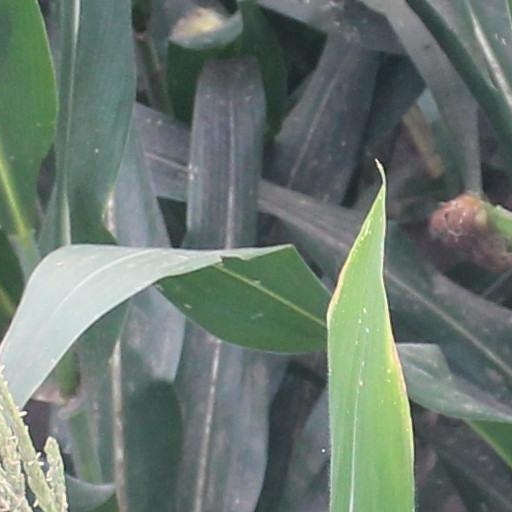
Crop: maize; corn